Herr, gehe nicht ins Gericht mit deinem Knecht, BWV 105

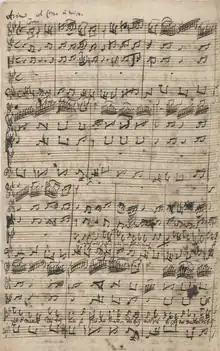
Autograph manuscript of the aria for tenor, violin and corno

The mood becomes hopeful in the following accompanied bass recitative: Jesus' assurance that the sinner will attain salvation through His death on the cross. The bass solo is accompanied by the violins and violas playing gentle semiquaver figures; and by the basso continuo playing repeated "pizzicato" quaver octaves. In Bach's musical iconography, these repeated quavers represent the death knell, when—in the record of goods, body and life—judgement on the soul is passed by God. The recitative leads to a strict da capo aria for tenor, corno and strings, which brings a new rhythmic energy, ecstatic and animated.